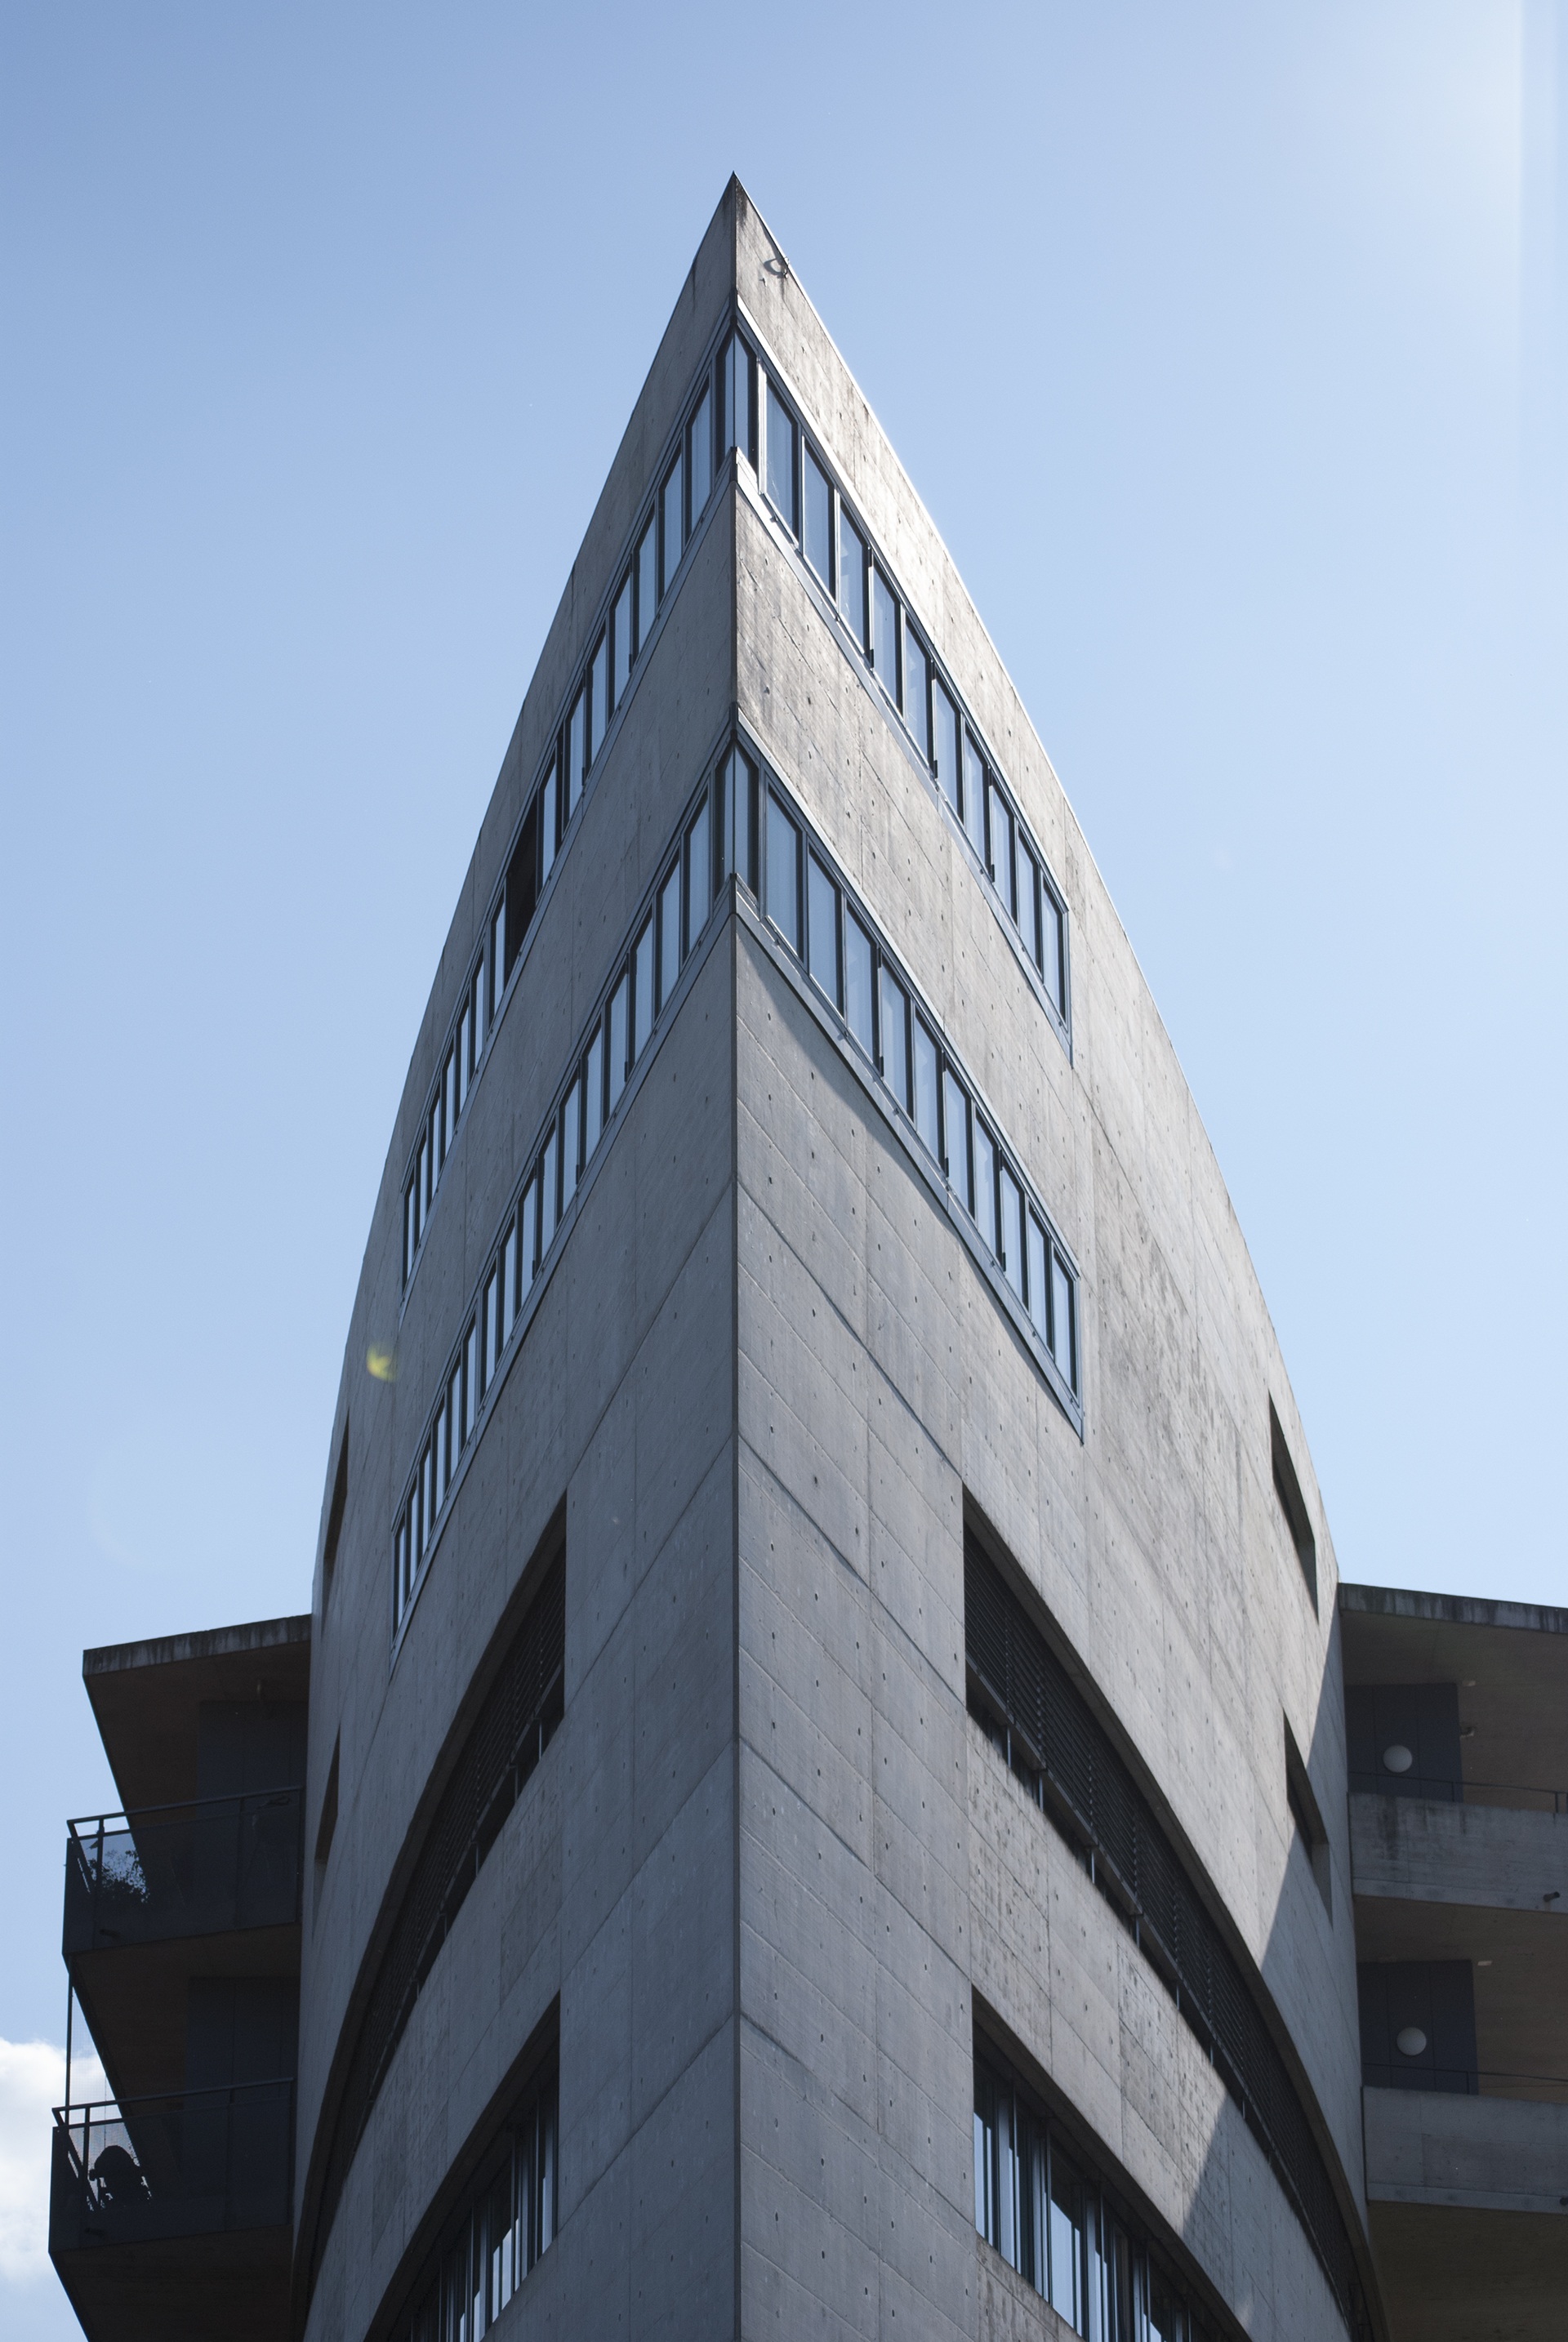
architecture, structure, building, skyscraper, downtown, landmark, facade, professional, stadium, tower block, headquarters, angular, pointed, multi storey car park, brutalist architecture